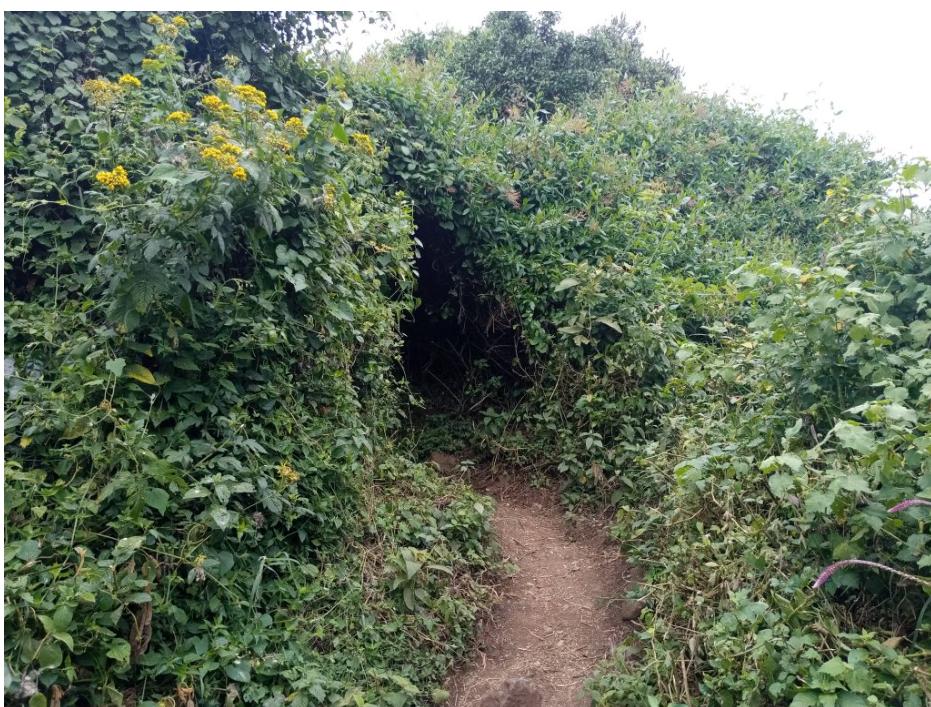
Sehemu ya msitu ulio na vichaka vikubwa vyenye miti midogo na mikubwa yenye rangi ya kijani, na katikati ya msitu huo kukiwa na njia nyembamba ya wapita kwa miguu, iliyo na udongo wenye rangi ya kahawia.